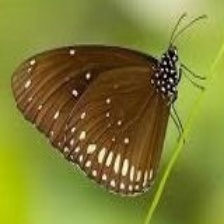
Species: BLUE SPOTTED CROW
Butterfly family (ImageNet category): monarch